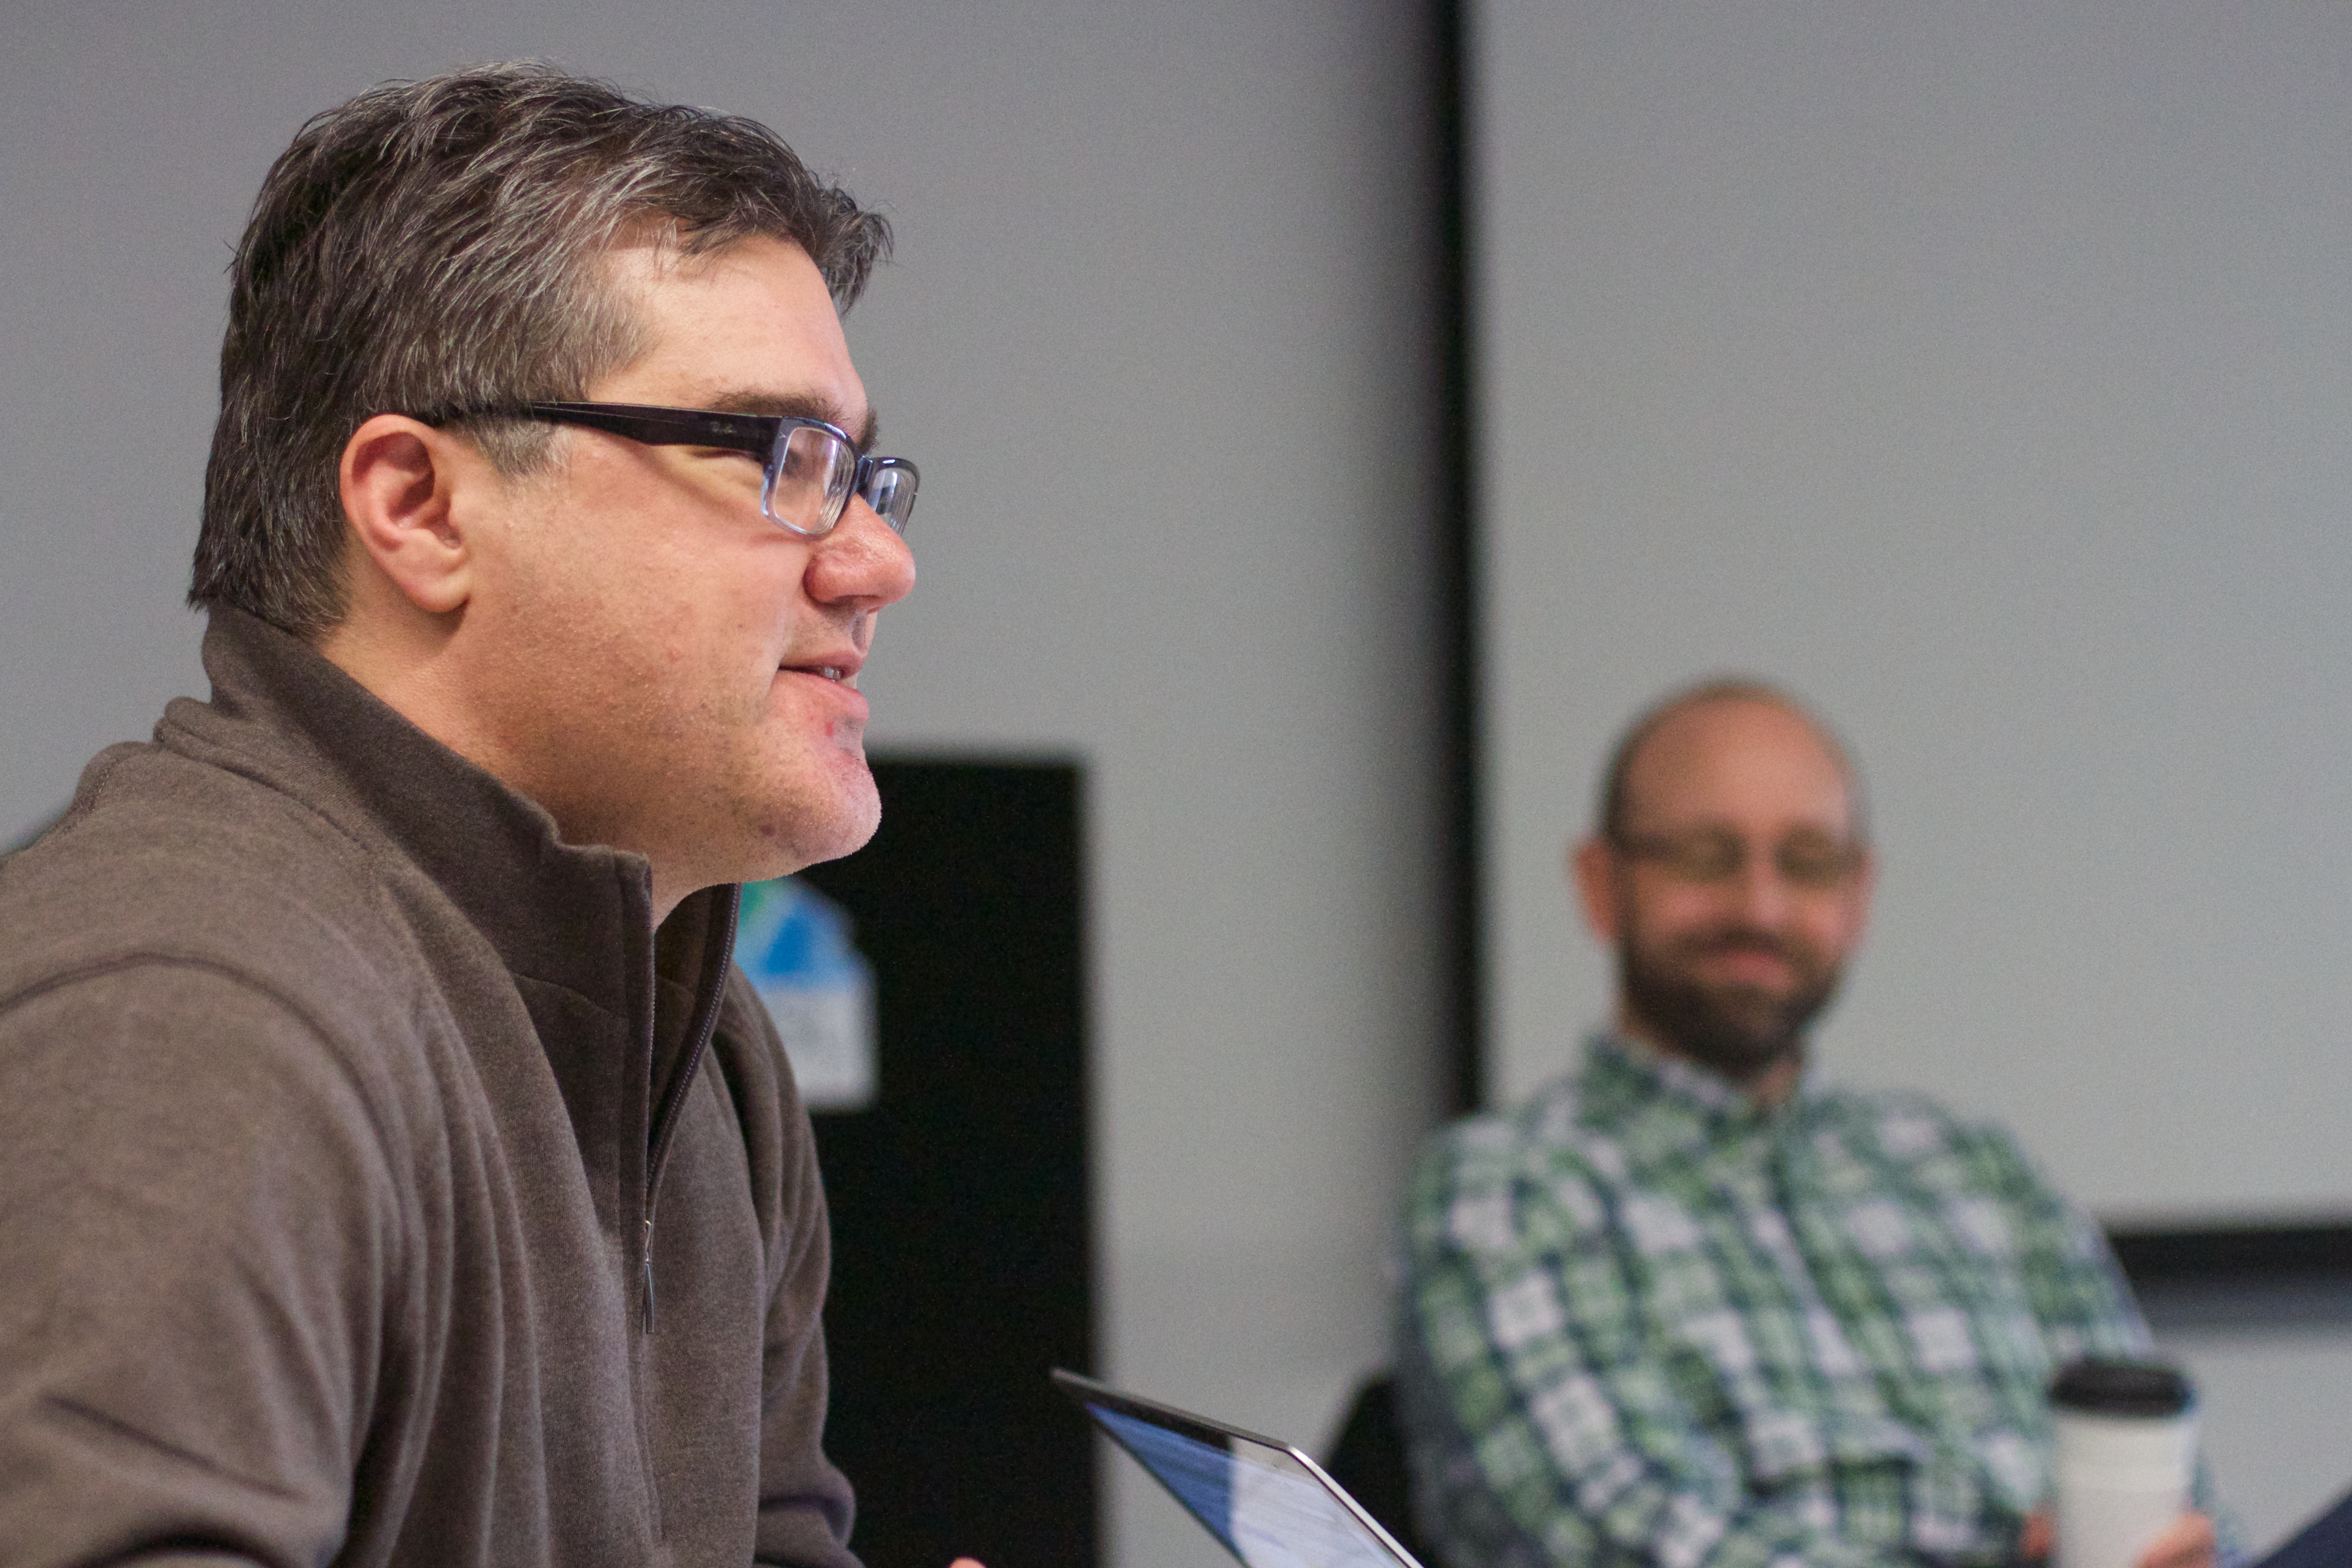
professional